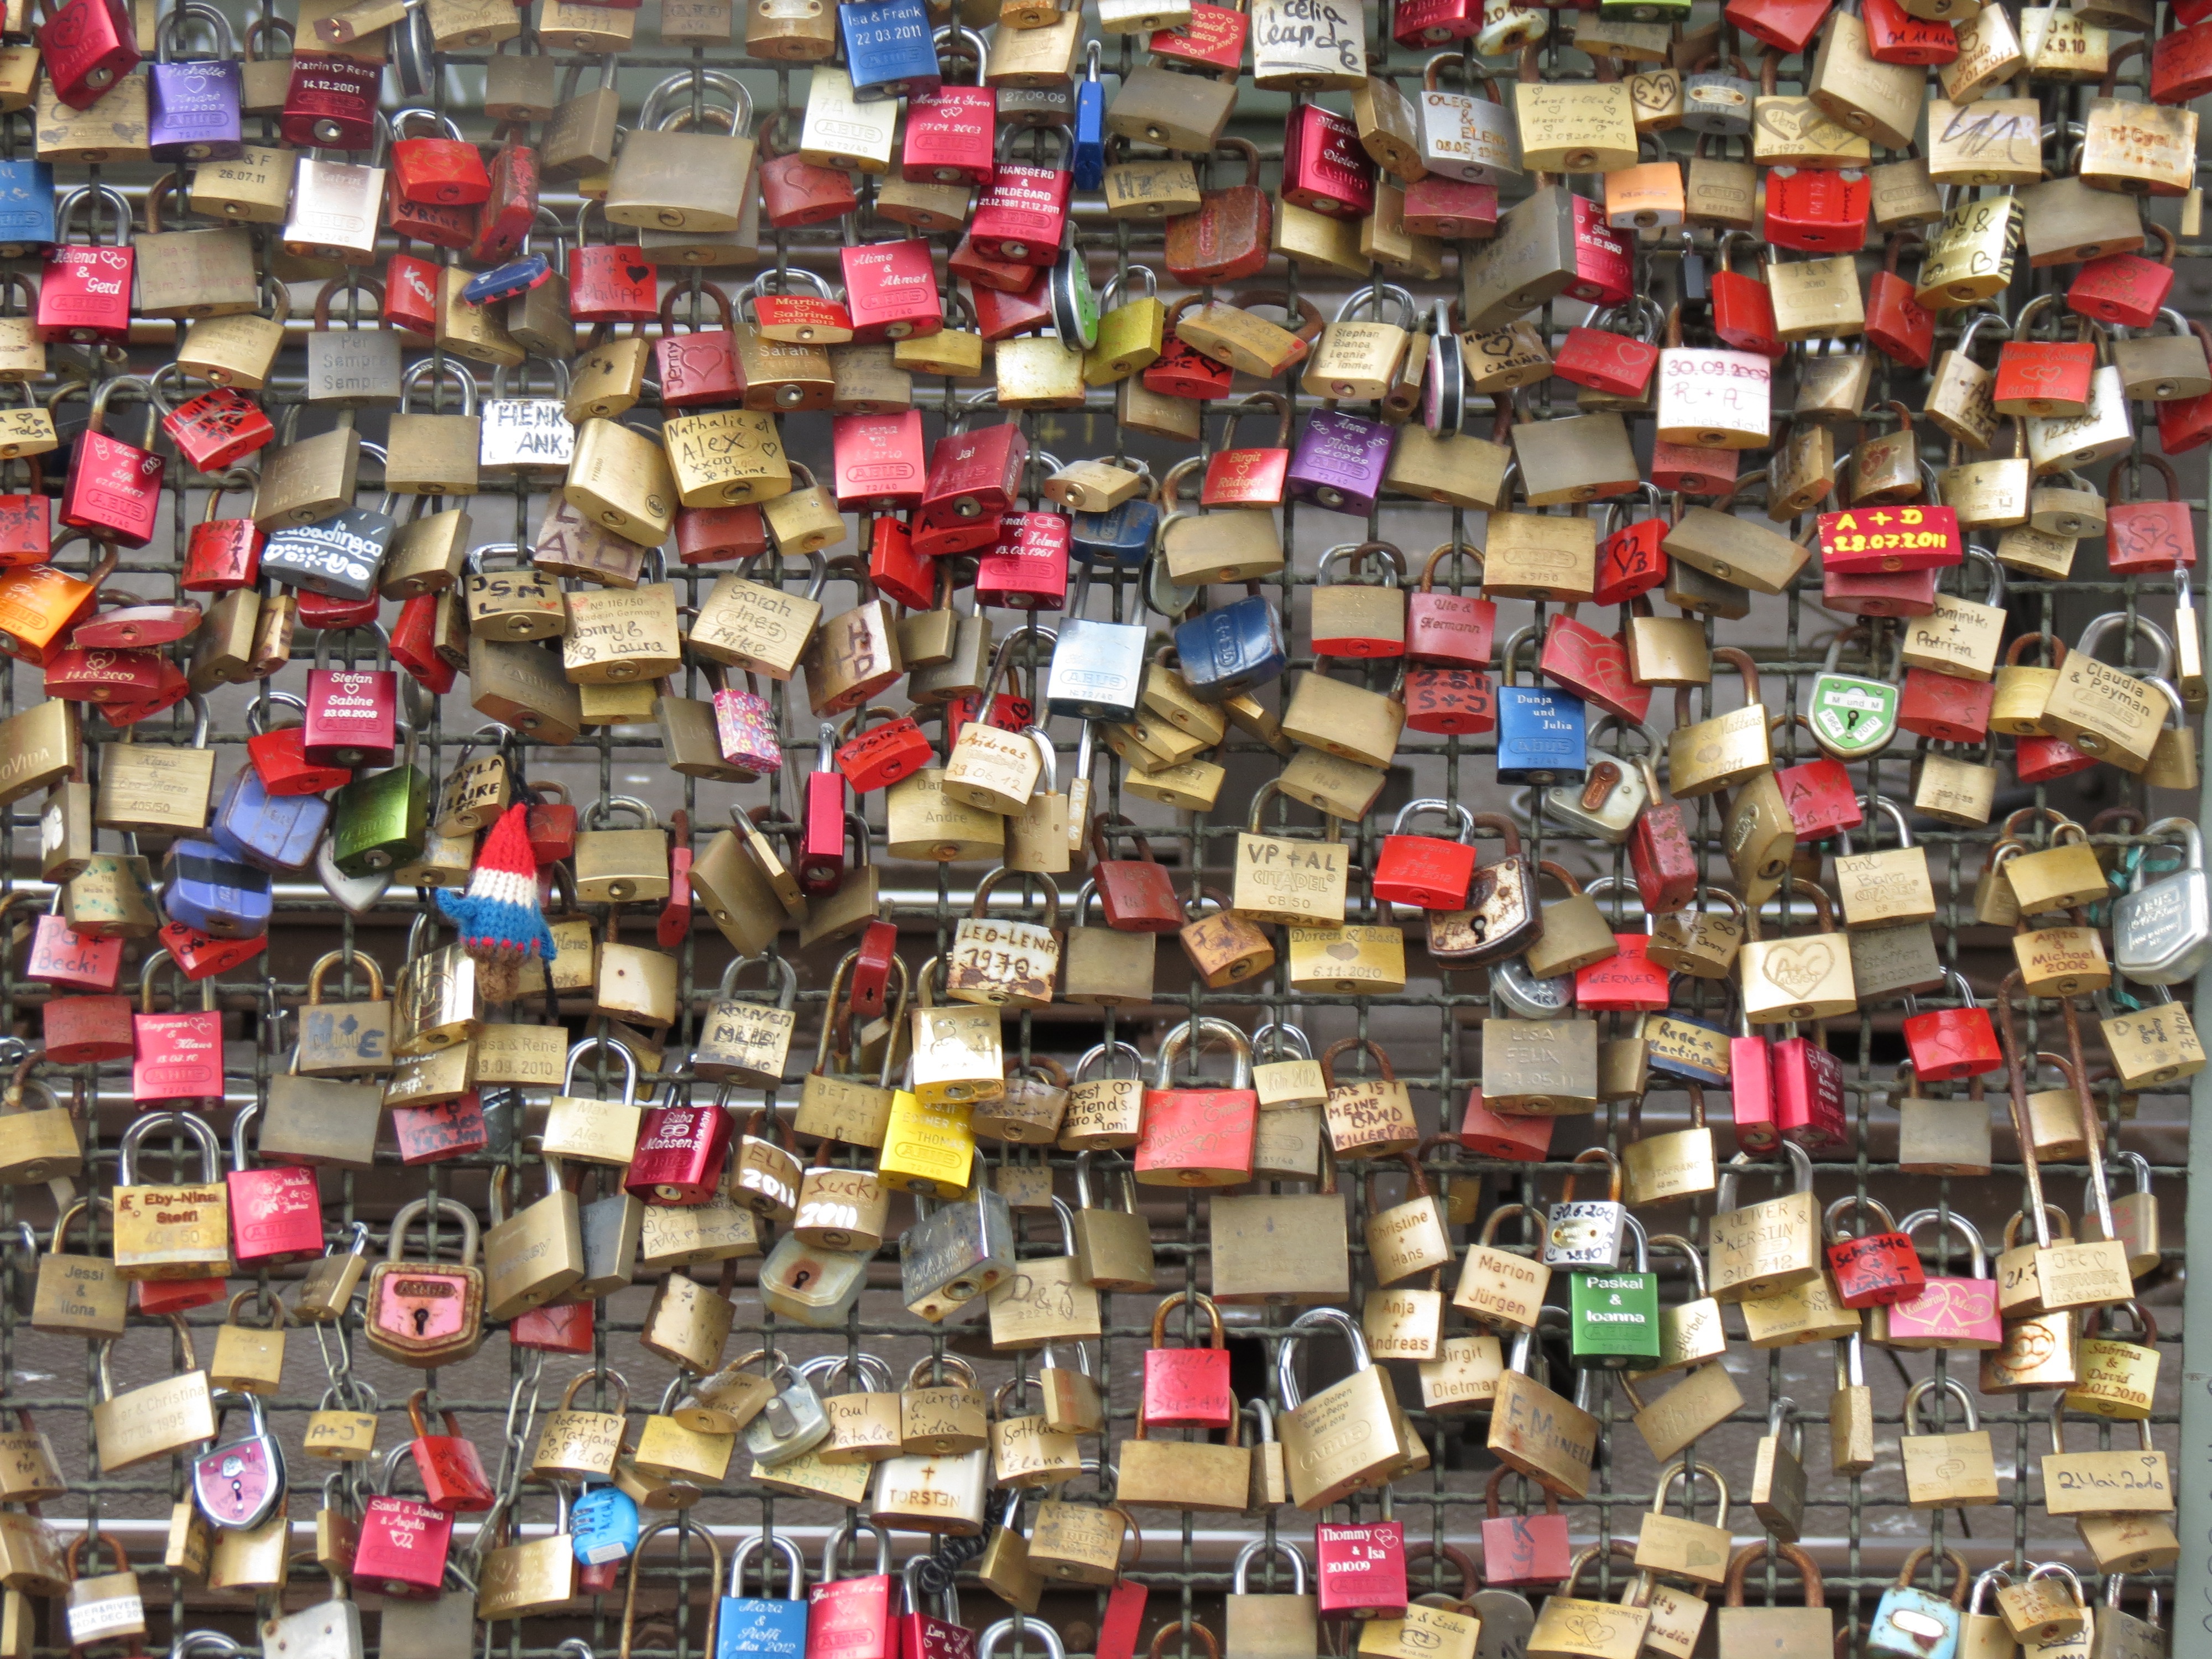
bridge, love, pattern, color, metal, castle, padlock, art, cologne, castles, shiny, scrap, love symbol, padlocks